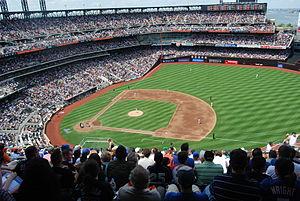
Le Citi Field est un stade de baseball situé dans le Queens, arrondissement de la ville de New York, aux États-Unis. Bâti dans le quartier de Flushing, à côté du site de l'ancien Shea Stadium près de Flushing Meadows-Corona Park, il est depuis son inauguration en 2009 le domicile des Mets de New York, club de baseball professionnel évoluant dans les ligues majeures de baseball. Le stade a la capacité d'accueillir 41 922 personnes.
La Saison 2009 des Mets de New York est la 48ᵉ saison en ligue majeure pour cette franchise. Saison inaugurale pour le Citi Field.